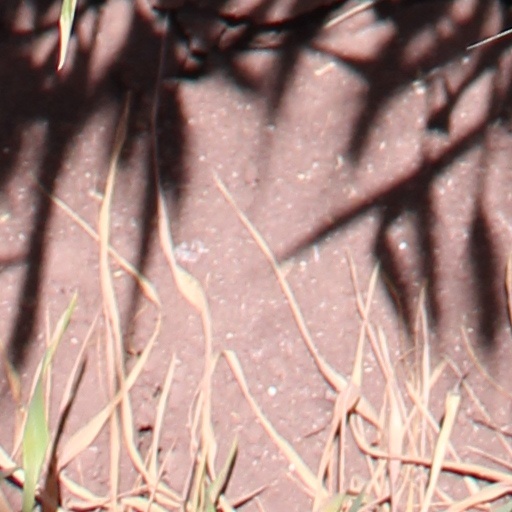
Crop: wheat